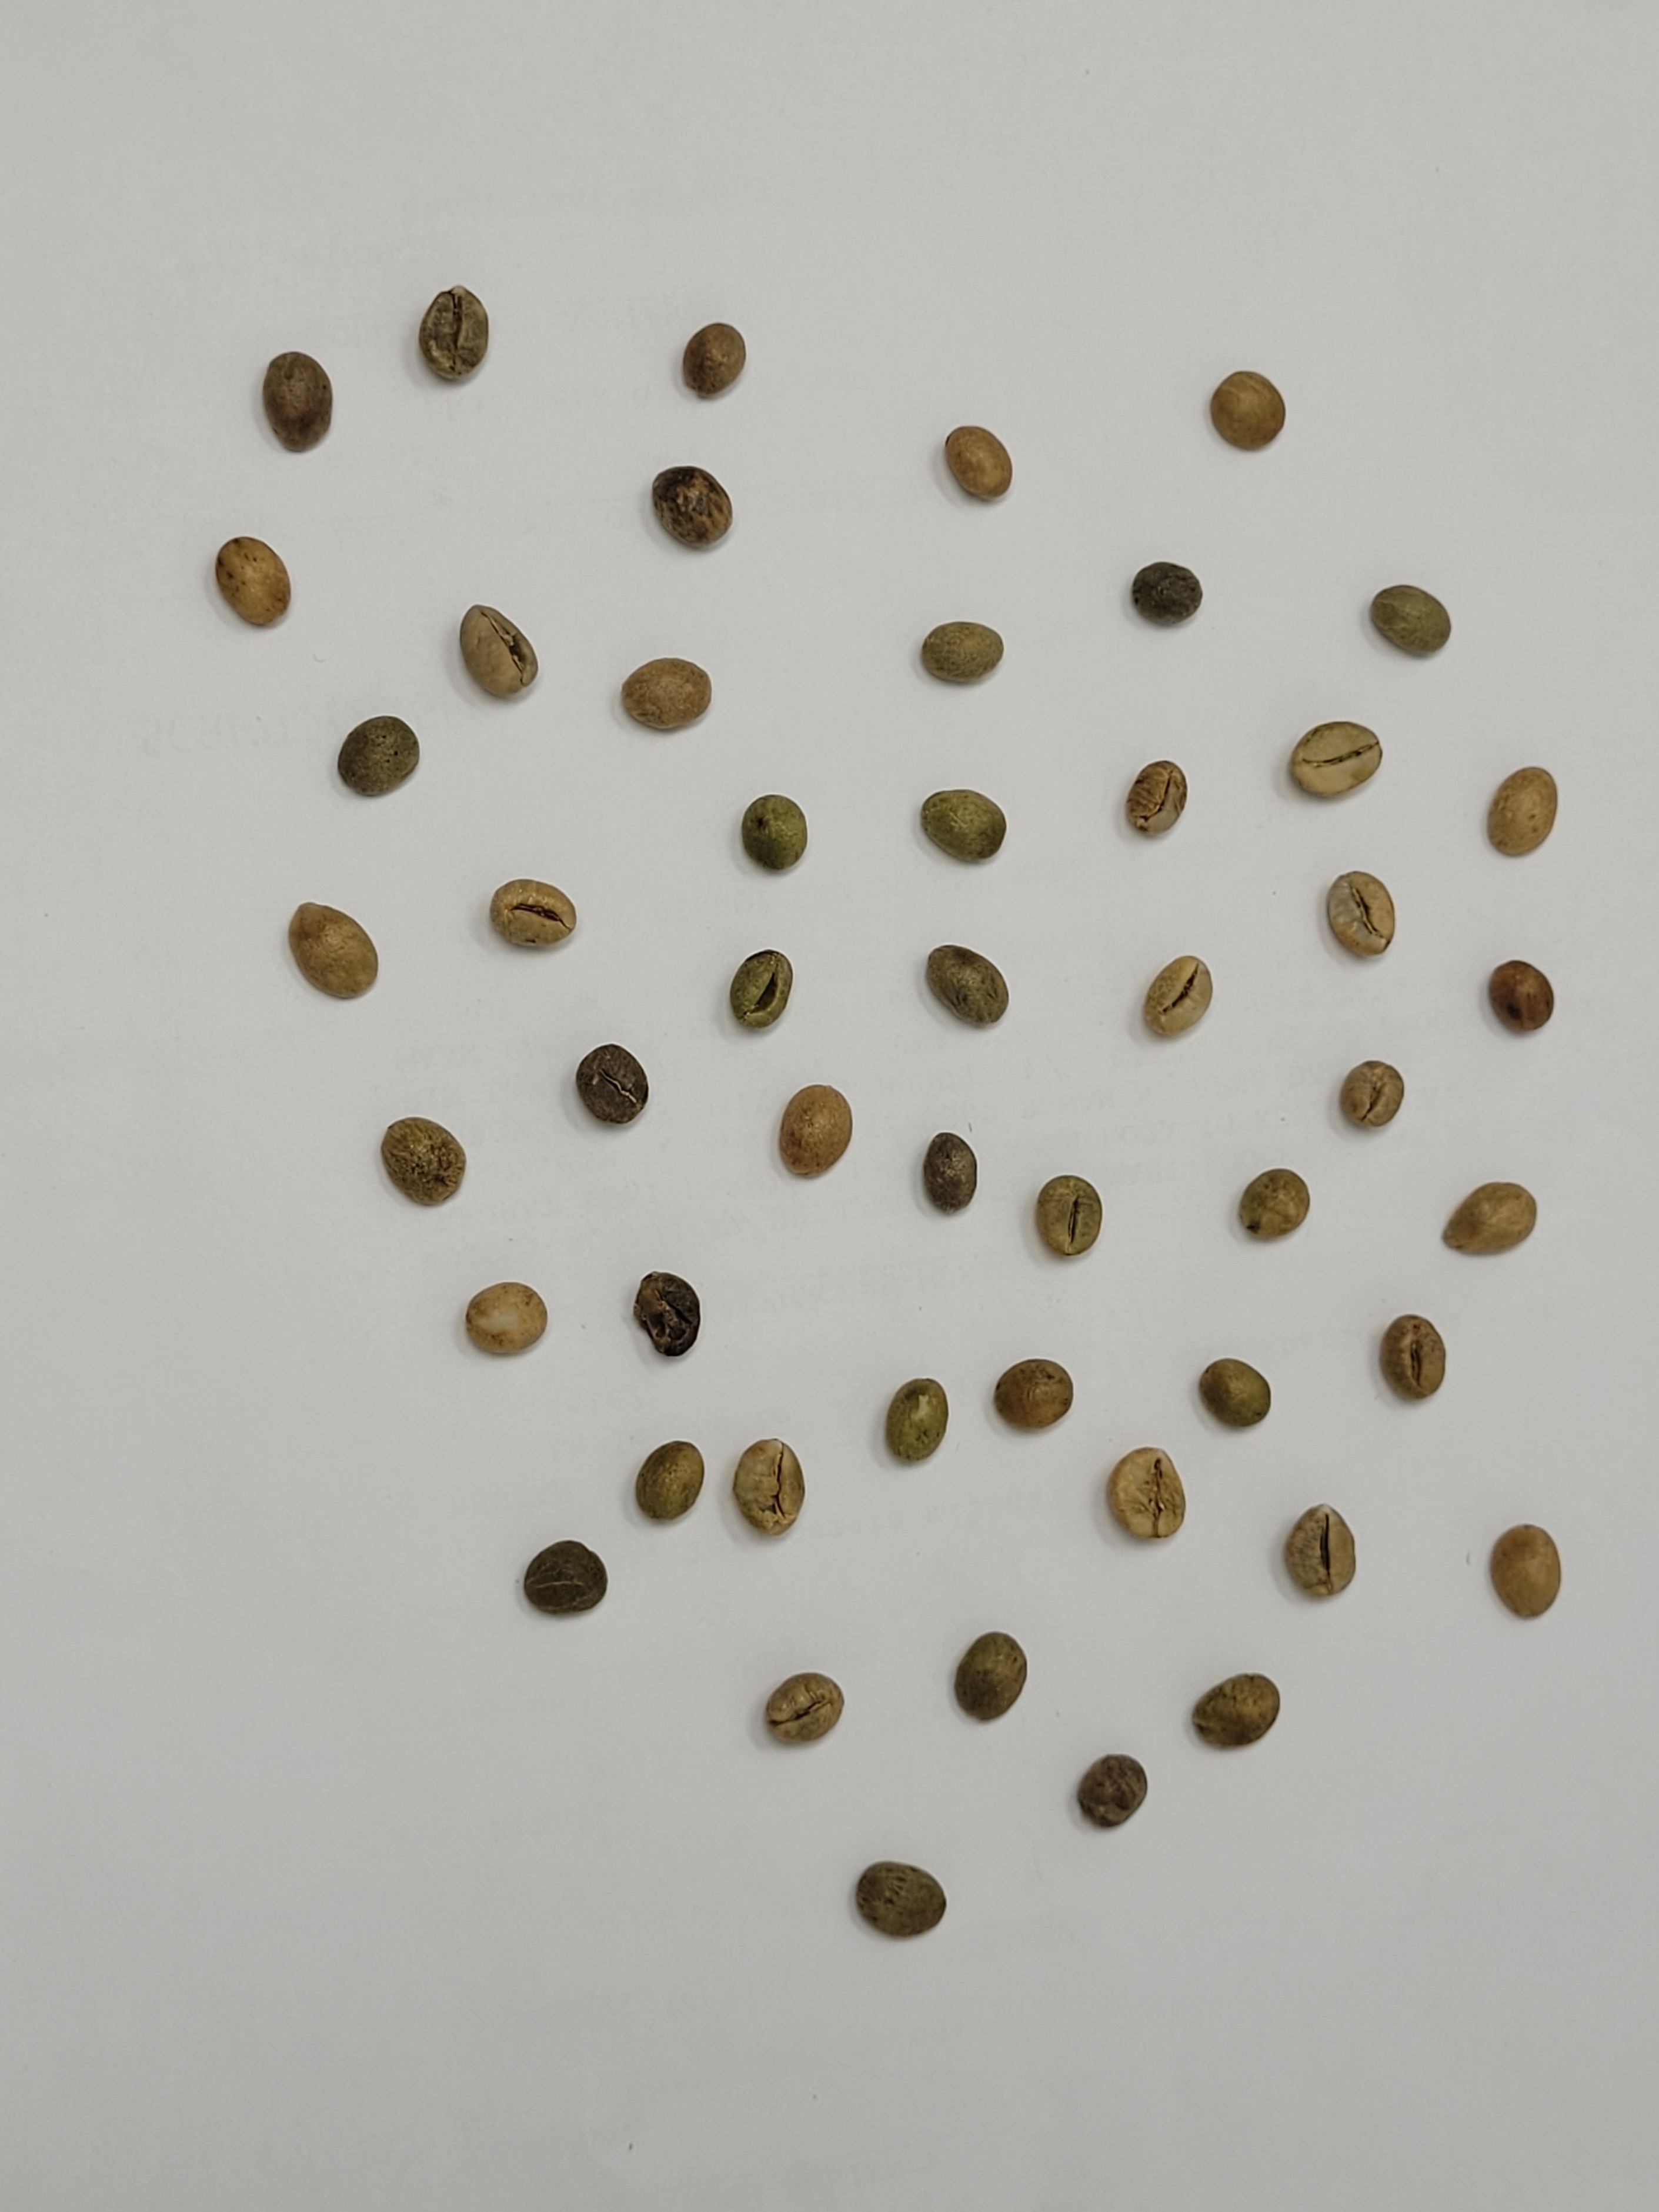
Coffee bean quality grade: PB-II